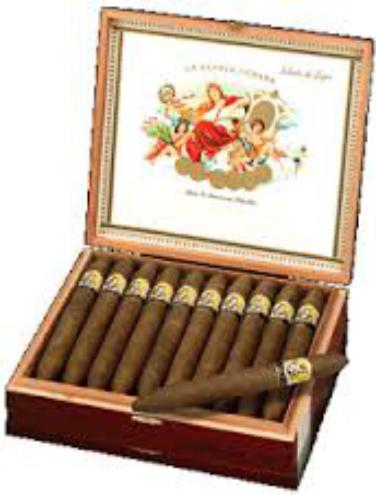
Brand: La Gloria Cubana
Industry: Necessities